Call of Duty: World at War – Zombies

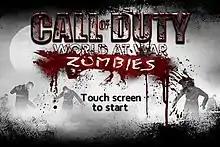
The game's title screen

Call of Duty: World at War – Zombies (also known as simply "Call of Duty: Zombies") was a first-person shooter video game developed by Ideaworks Game Studio, and published by Activision for iOS. It was a spin-off of the "Call of Duty" series, and based on the Zombies mode of "". The game was released worldwide for iPhone on November 16, 2009, and for iPad on April 1, 2010. The game allowed for multiplayer cooperative gameplay locally via an ad hoc Wi-Fi or Bluetooth network, or globally via the internet. It also came with the three other maps, Verrückt, Shi No Numa, and Der Riese. A sequel to the game, "", has been published by Activision.